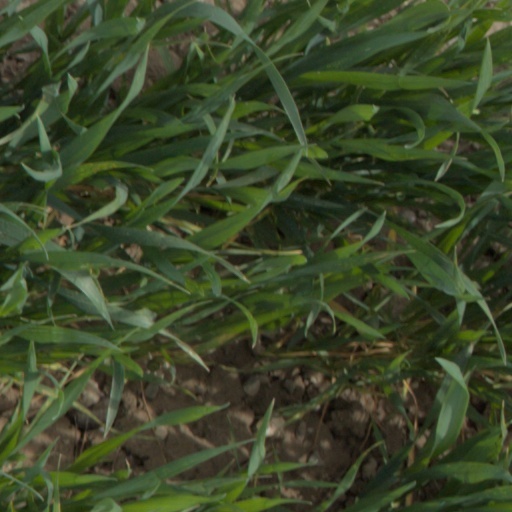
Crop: wheat